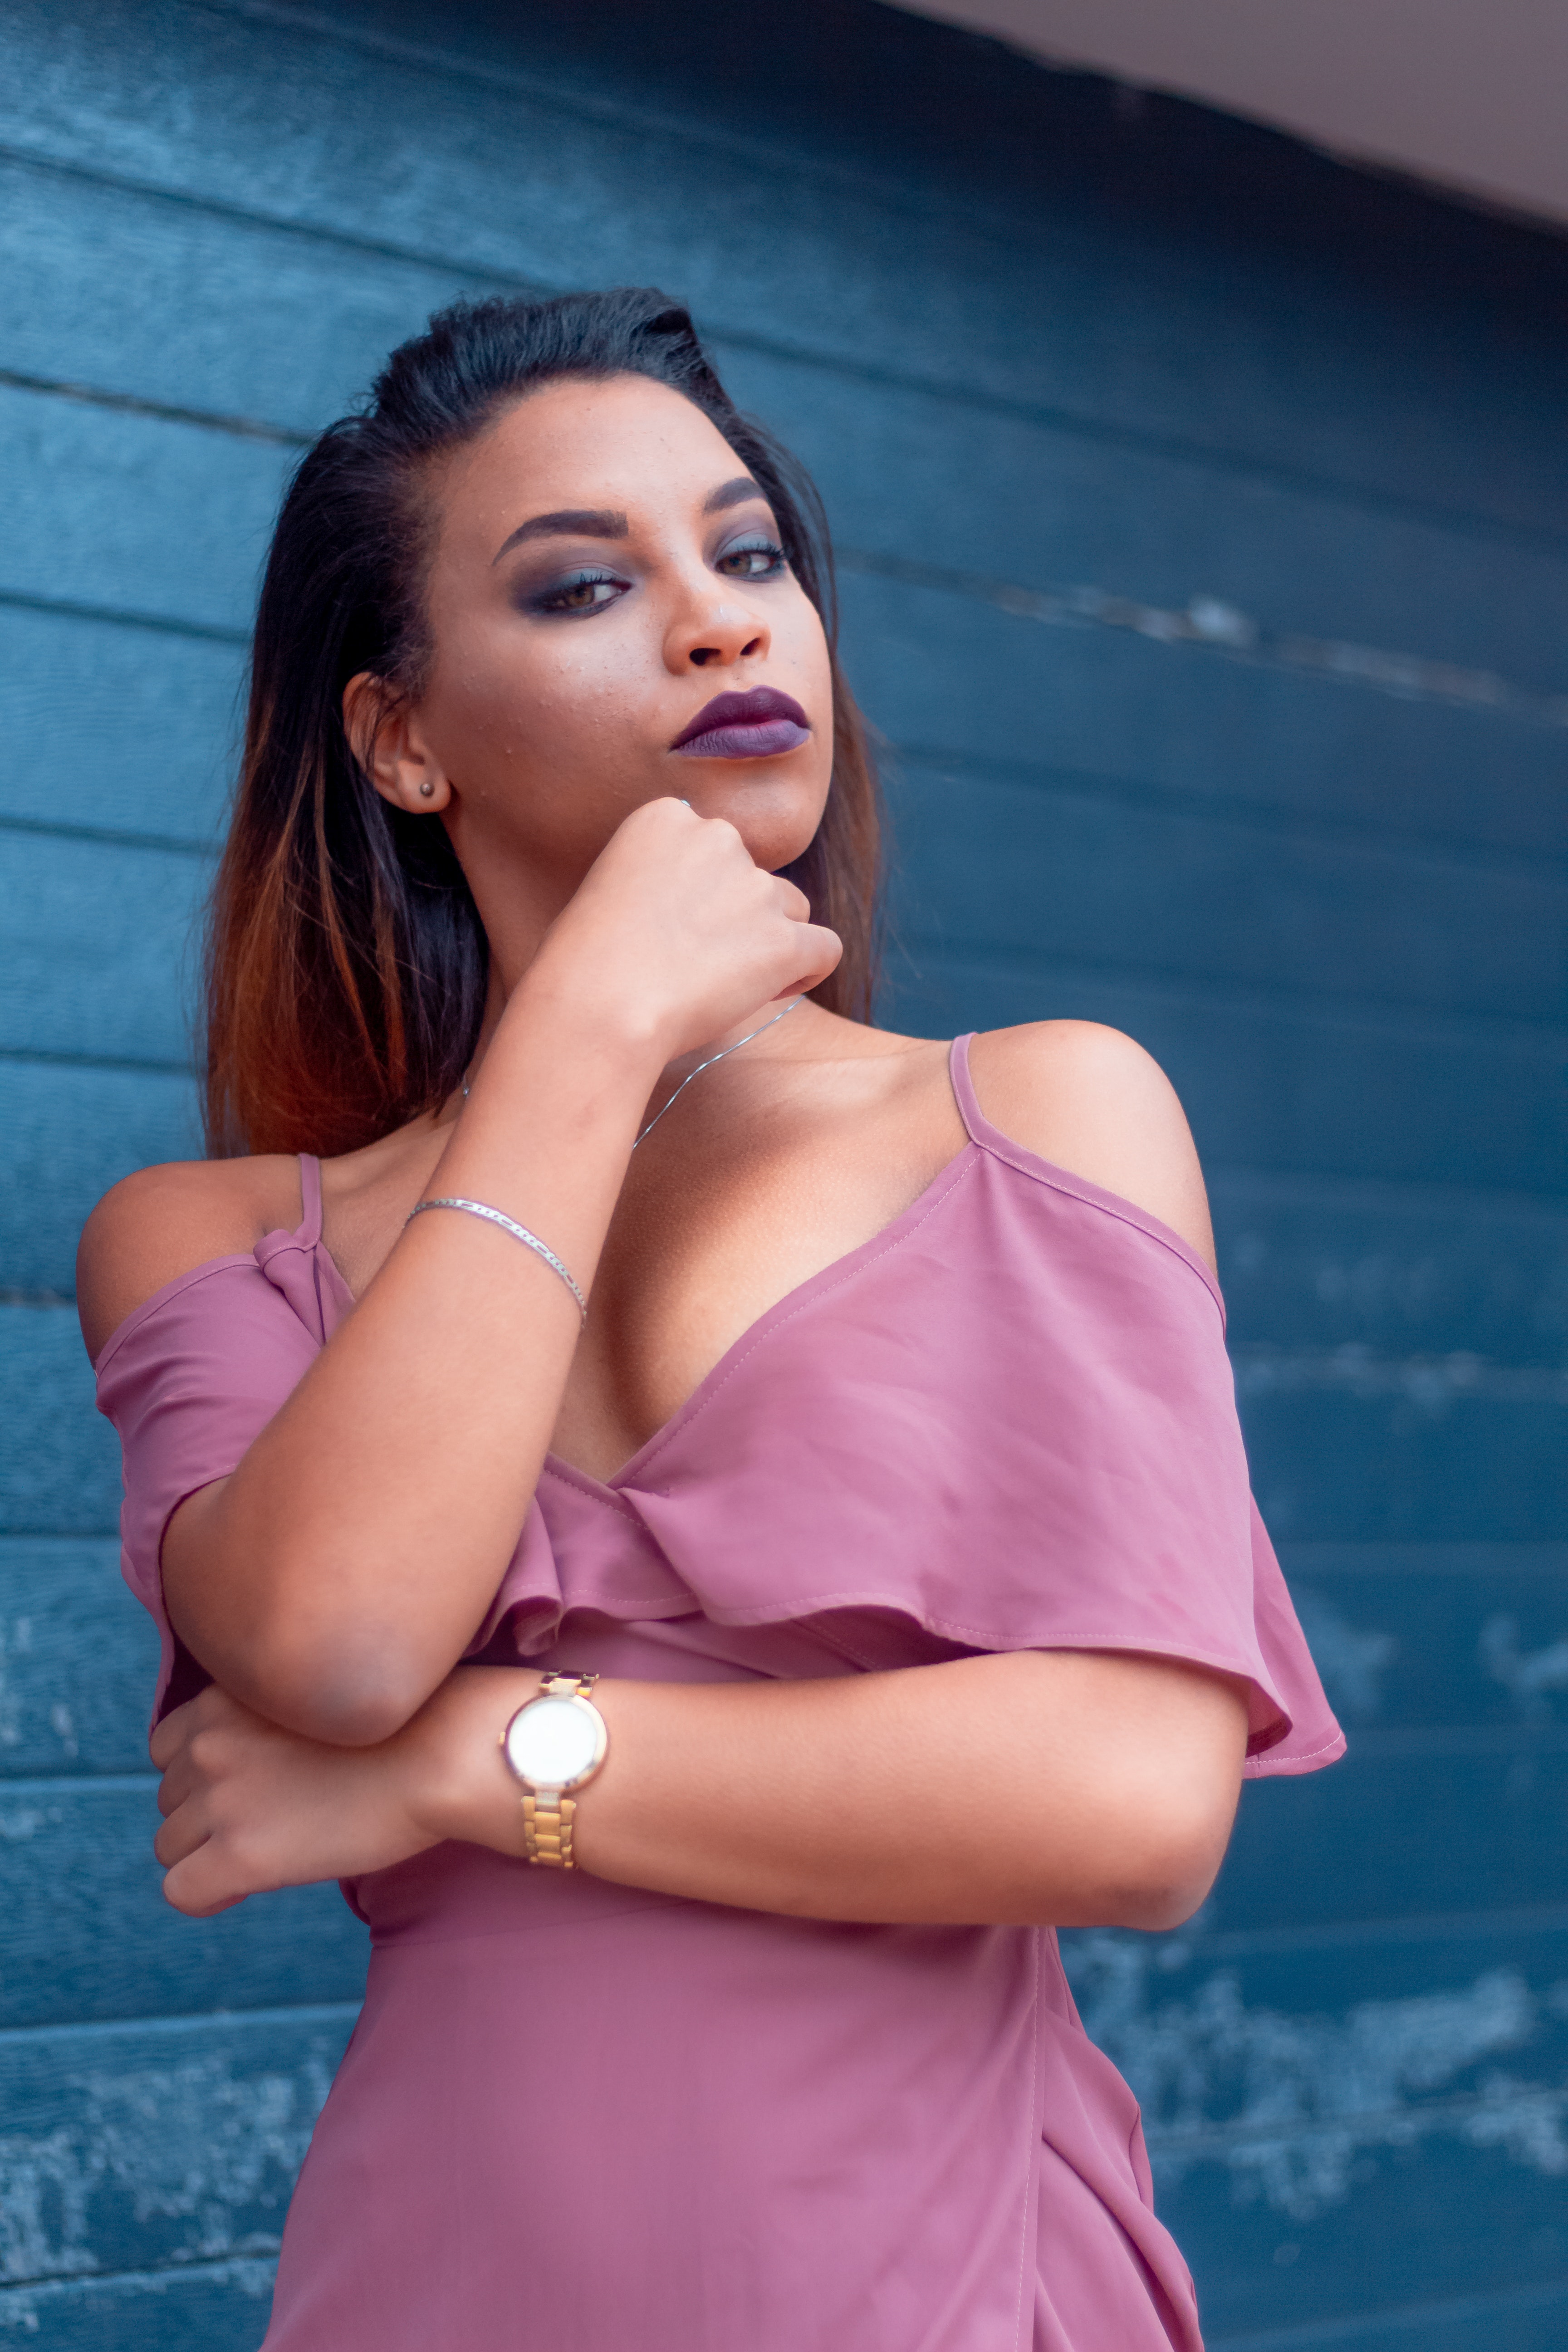
beauty, pink, shoulder, model, photo shoot, skin, chin, lip, fashion, magenta, abdomen, photography, joint, long hair, mouth, dress, black hair, smile, brown hair, trunk, formal wear, fashion design